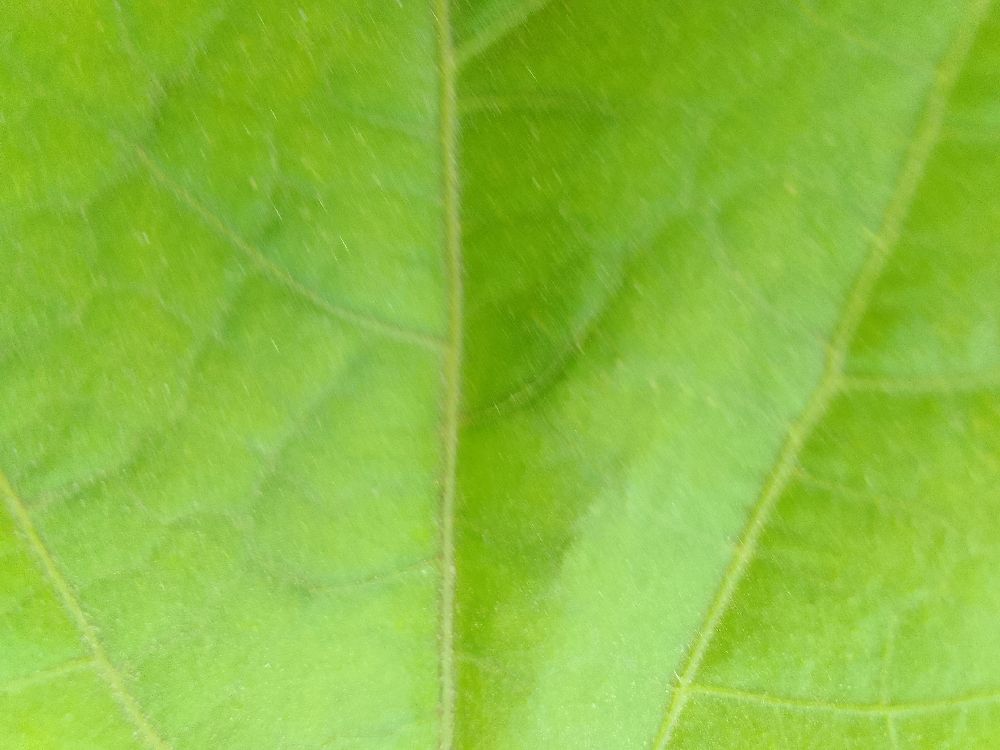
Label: healthy